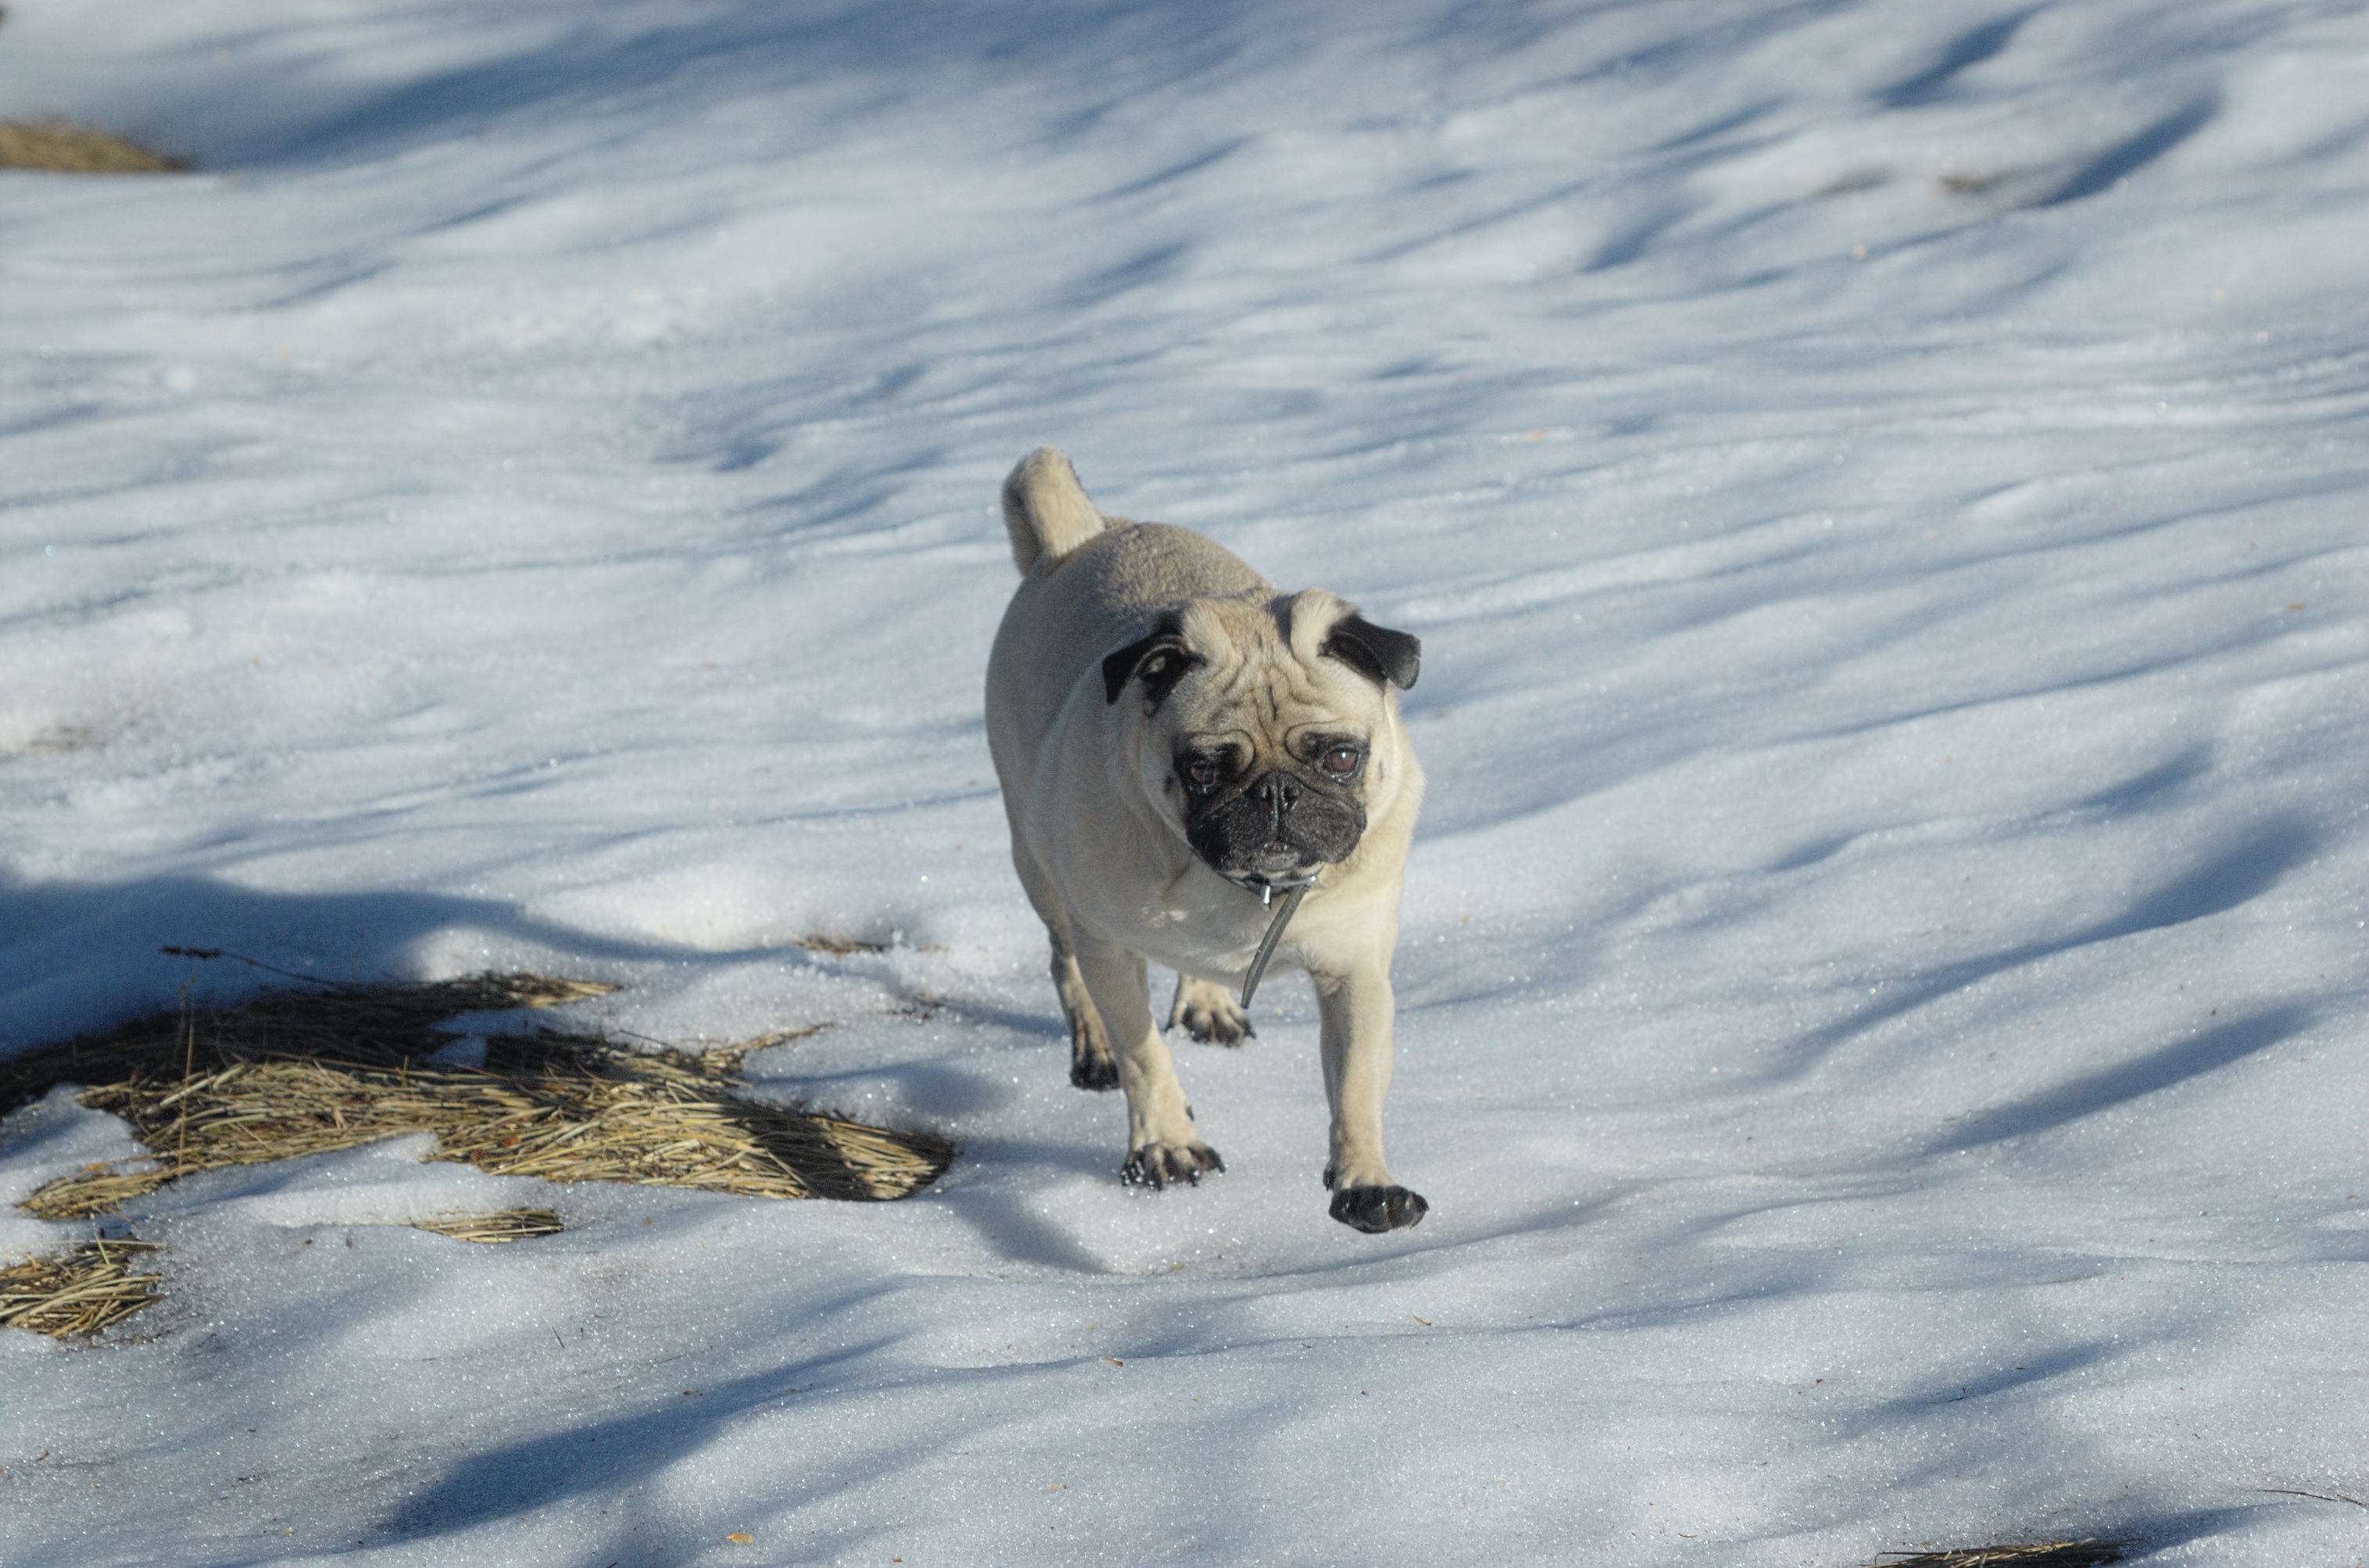
snow, winter, white, dog, pet, weather, mammal, arctic, season, pug, race, purebred dog, lap dog, dog like mammal, dog breed group